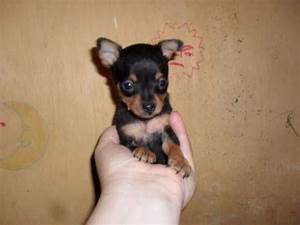
Label: cane